The Golden Head

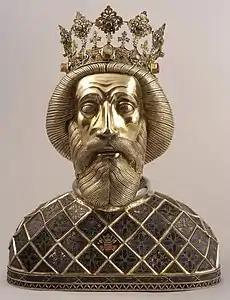
Referred to in the film as St. Lazlo, the golden herm of King St. Ladislaus is a Hungarian national treasure

Its Hungarian title is Az aranyfej. It was shot on location in Hungary in the Super Technirama 70 process, and was loosely based on the novel "Nepomuk of the River" by Roger Windle Pilkington. Lionel Jeffries and Hayley Mills were originally attached to the project. James Hill was the original director, but was replaced by Richard Thorpe during shooting.